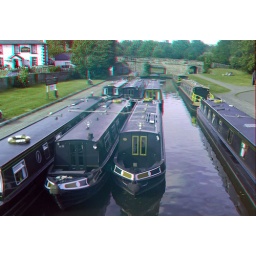
Trevor Basin & Pontcysyllte Aquaduct in anaglyph 3D red blue glasses to view